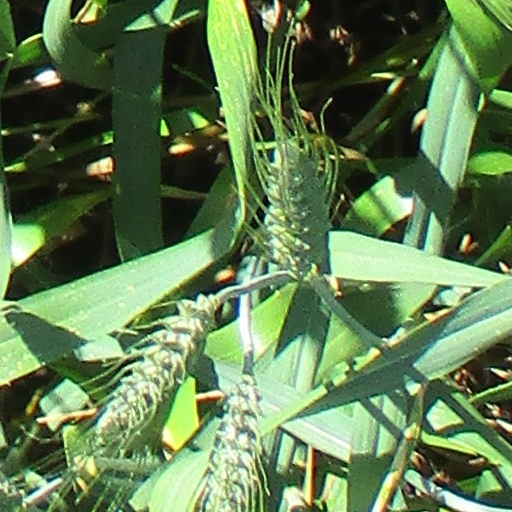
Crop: wheat